Railway Museum (Saitama)

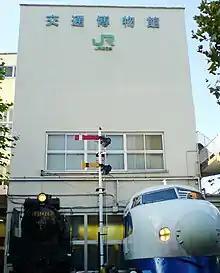
The former Transportation Museum in Tokyo, which closed in 2006

The present Railway Museum is the successor to the in Chiyoda, Tokyo. This museum also opened as the Railway Museum under the elevated railway track near Tokyo Station celebrating the beginning of the 50th year of the railways in Japan on 14 October 1921. In 1936, the Railway Museum was relocated to the new facility built in the place of former building of Manseibashi Station, which station continued to operate until 1943 as an accessory of the museum. The museum was renamed the Transportation Museum in 1948 to cover various means of transportation. On 14 May 2006, the museum was closed pending a move to the new Railway Museum in Saitama.